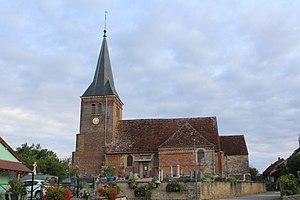
Église Saint-Pierre-ès-Liens de Cosges.
Cosges est une commune française située dans le département du Jura, en région Bourgogne-Franche-Comté.